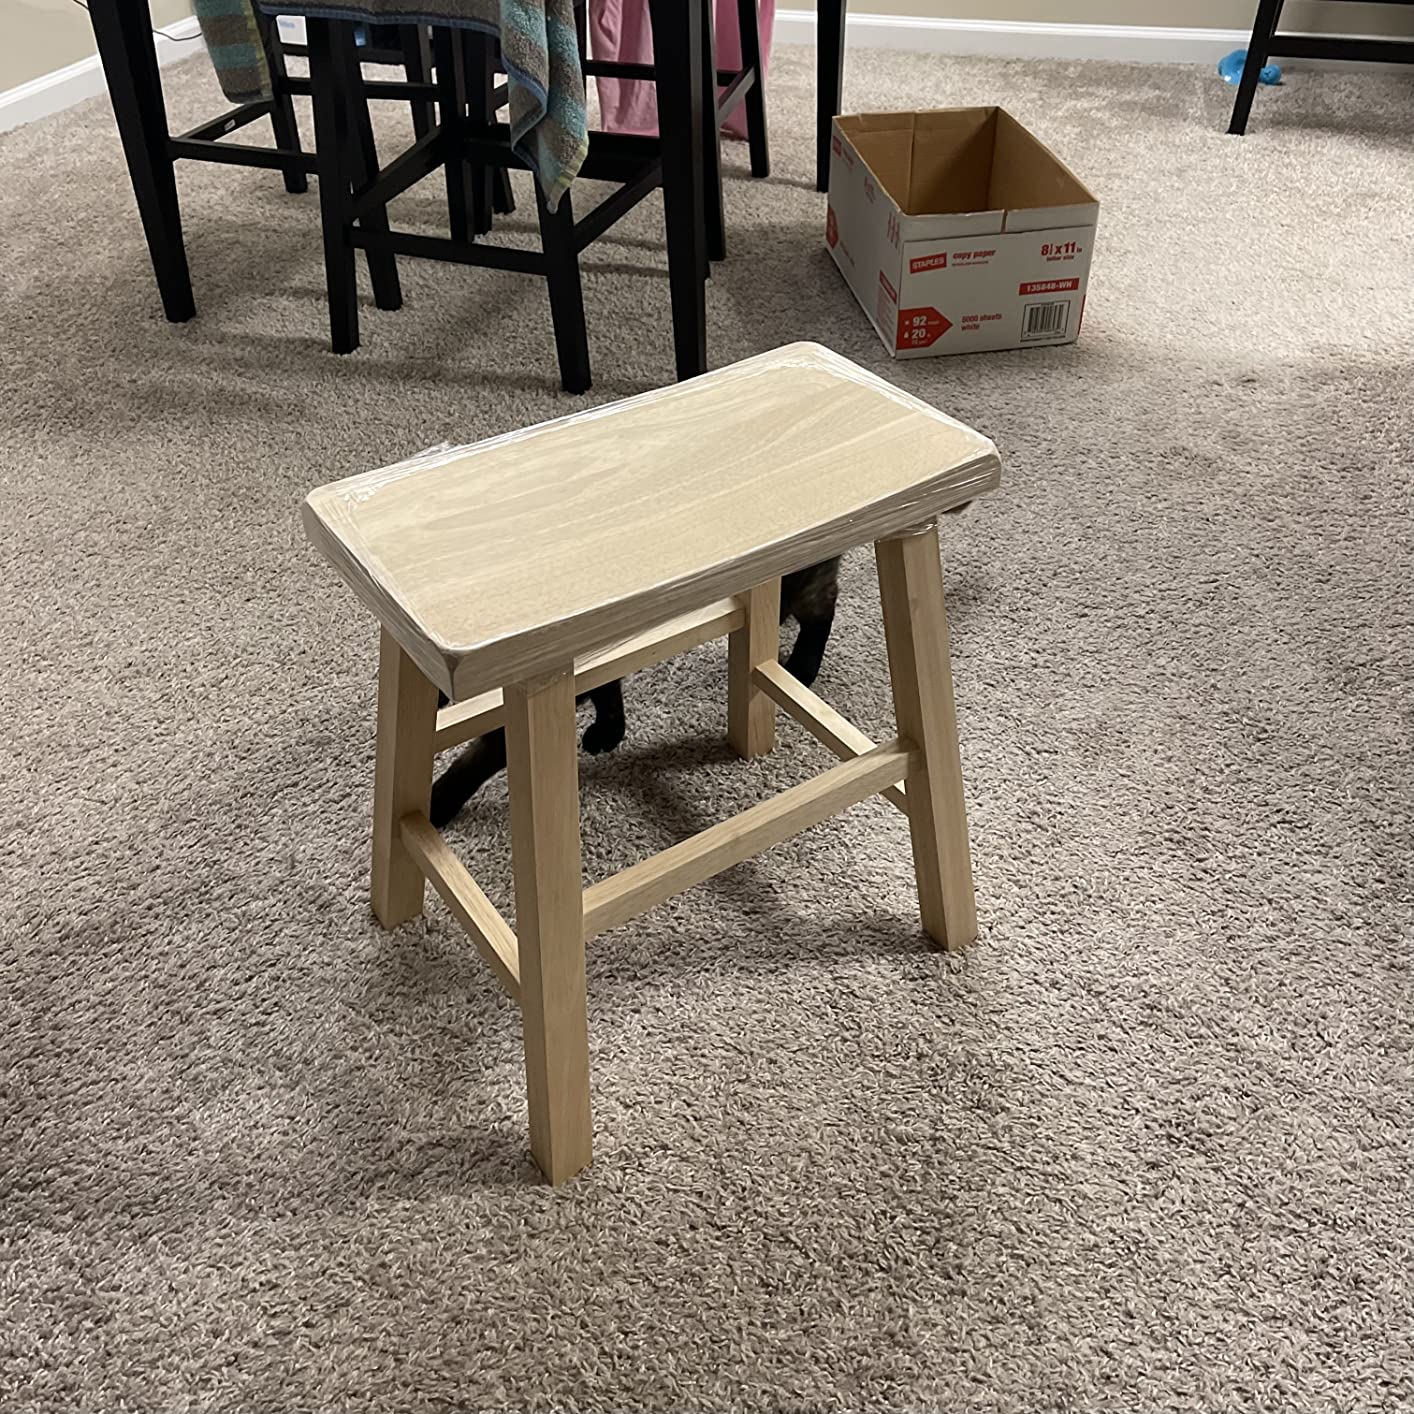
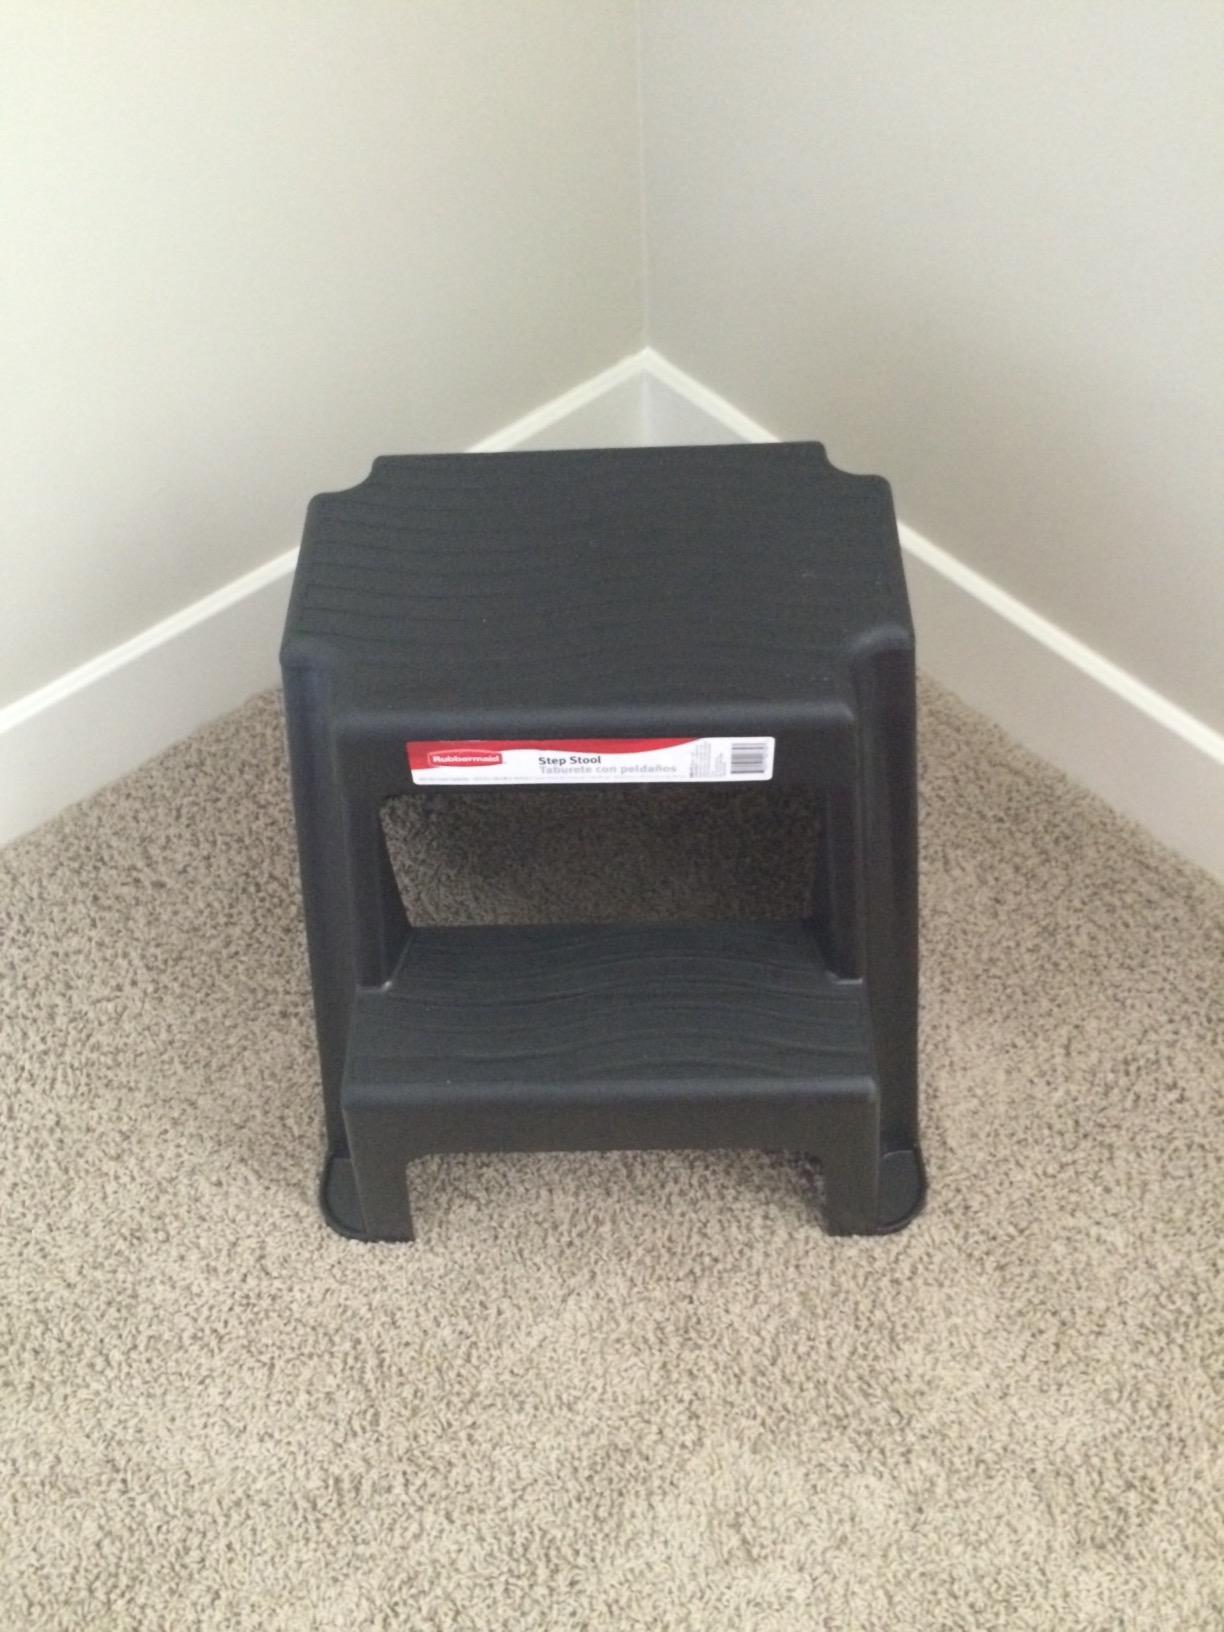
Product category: stool
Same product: no